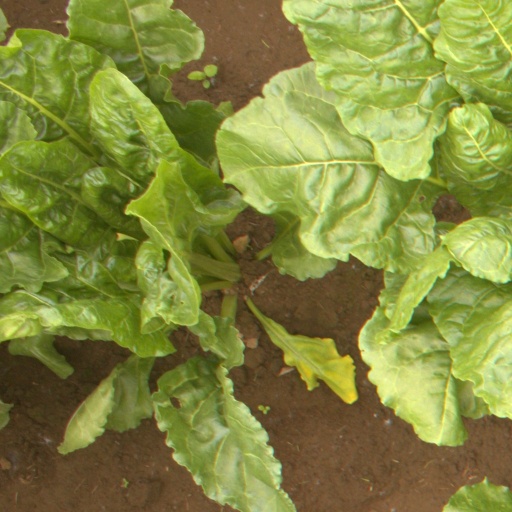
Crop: sugar beet